Saint Joseph the Worker Parish Church (Floridablanca)

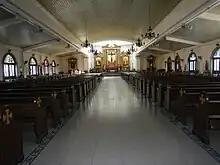
Church interior in 2015

The original structure measures long, wide and high, with a main nave and two aisles. The style is of Pseudo-Gothic, with prominent pointed arch windows blending in with the other Neoclassical features of the facade. Besides the pointed finials on the second level of the facade and the cornices along the base and edge of the imaginary pediment, the facade is devoid of any other ornamentation. To the right of the church is the slender three-level, belfry.